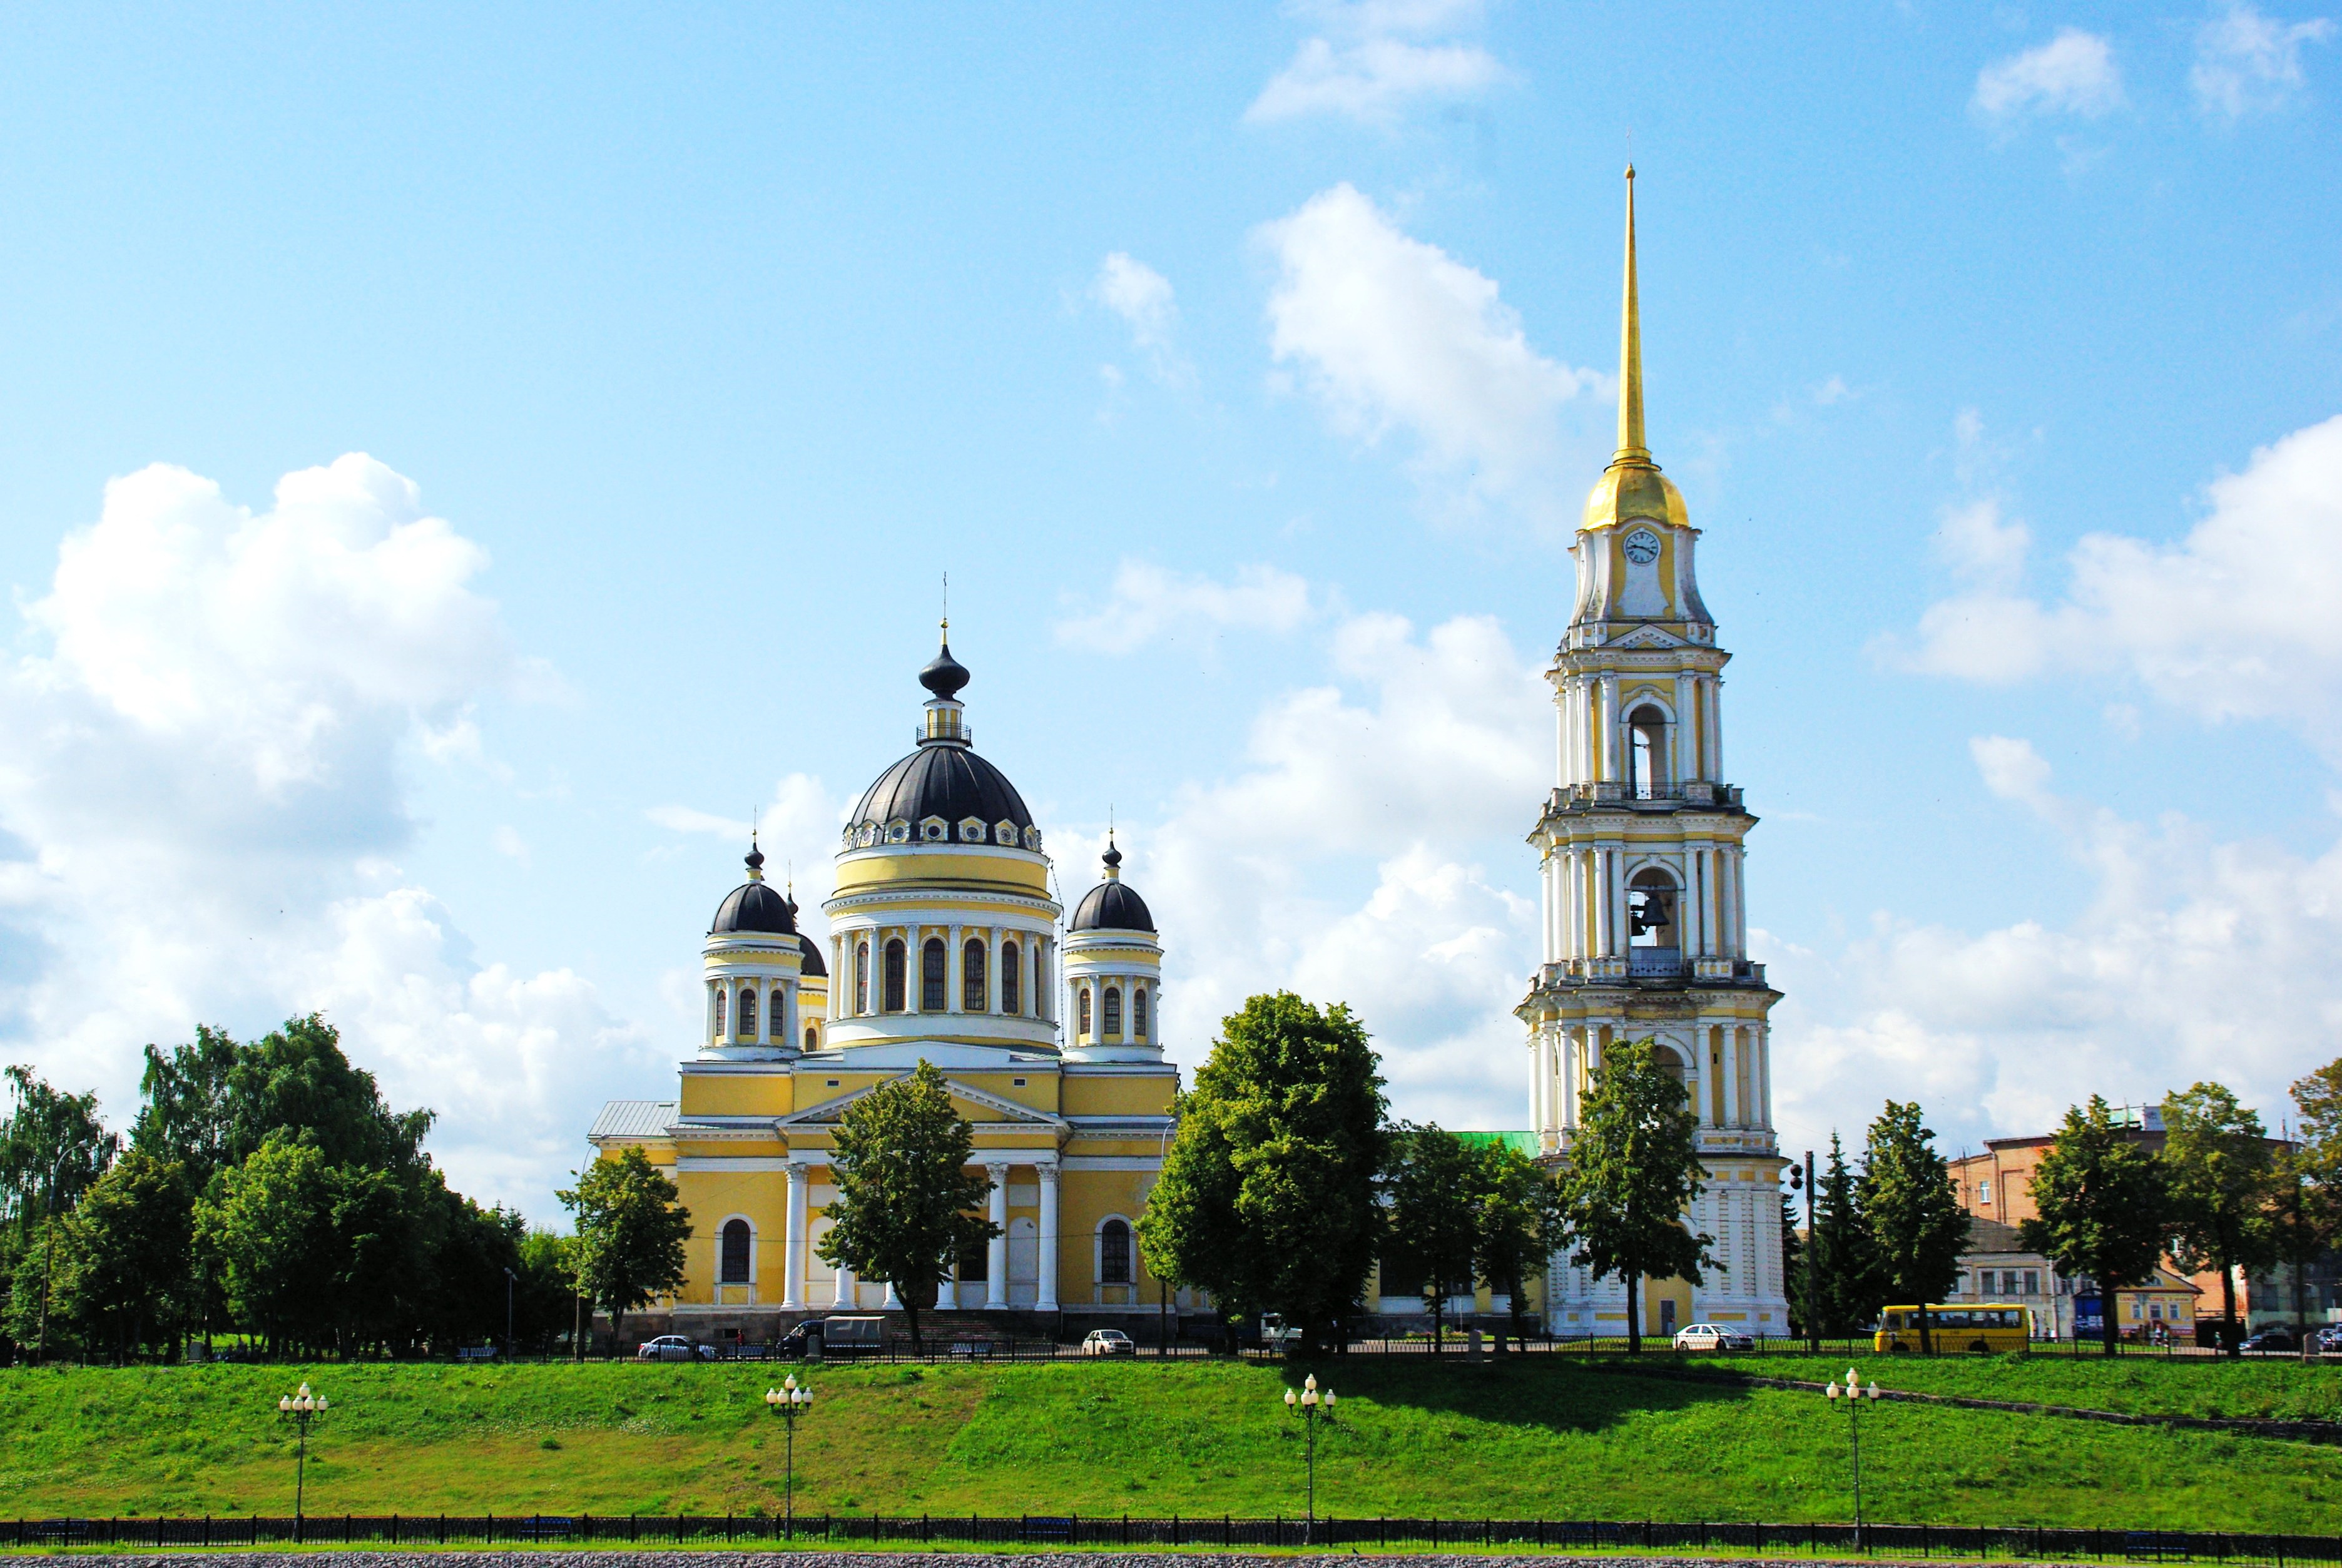
building, chateau, landmark, church, cathedral, place of worship, steeple, monastery, estate, volga, stately home, ryabinsk